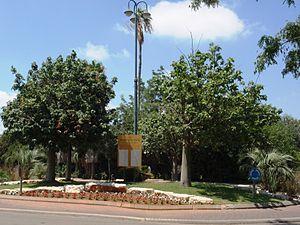
Adanim est un moshav situé dans le conseil régional de Drom HaSharon, dans le centre d'Israël, près de la ville de Hod HaSharon. Il compte 471 habitants en 2017.